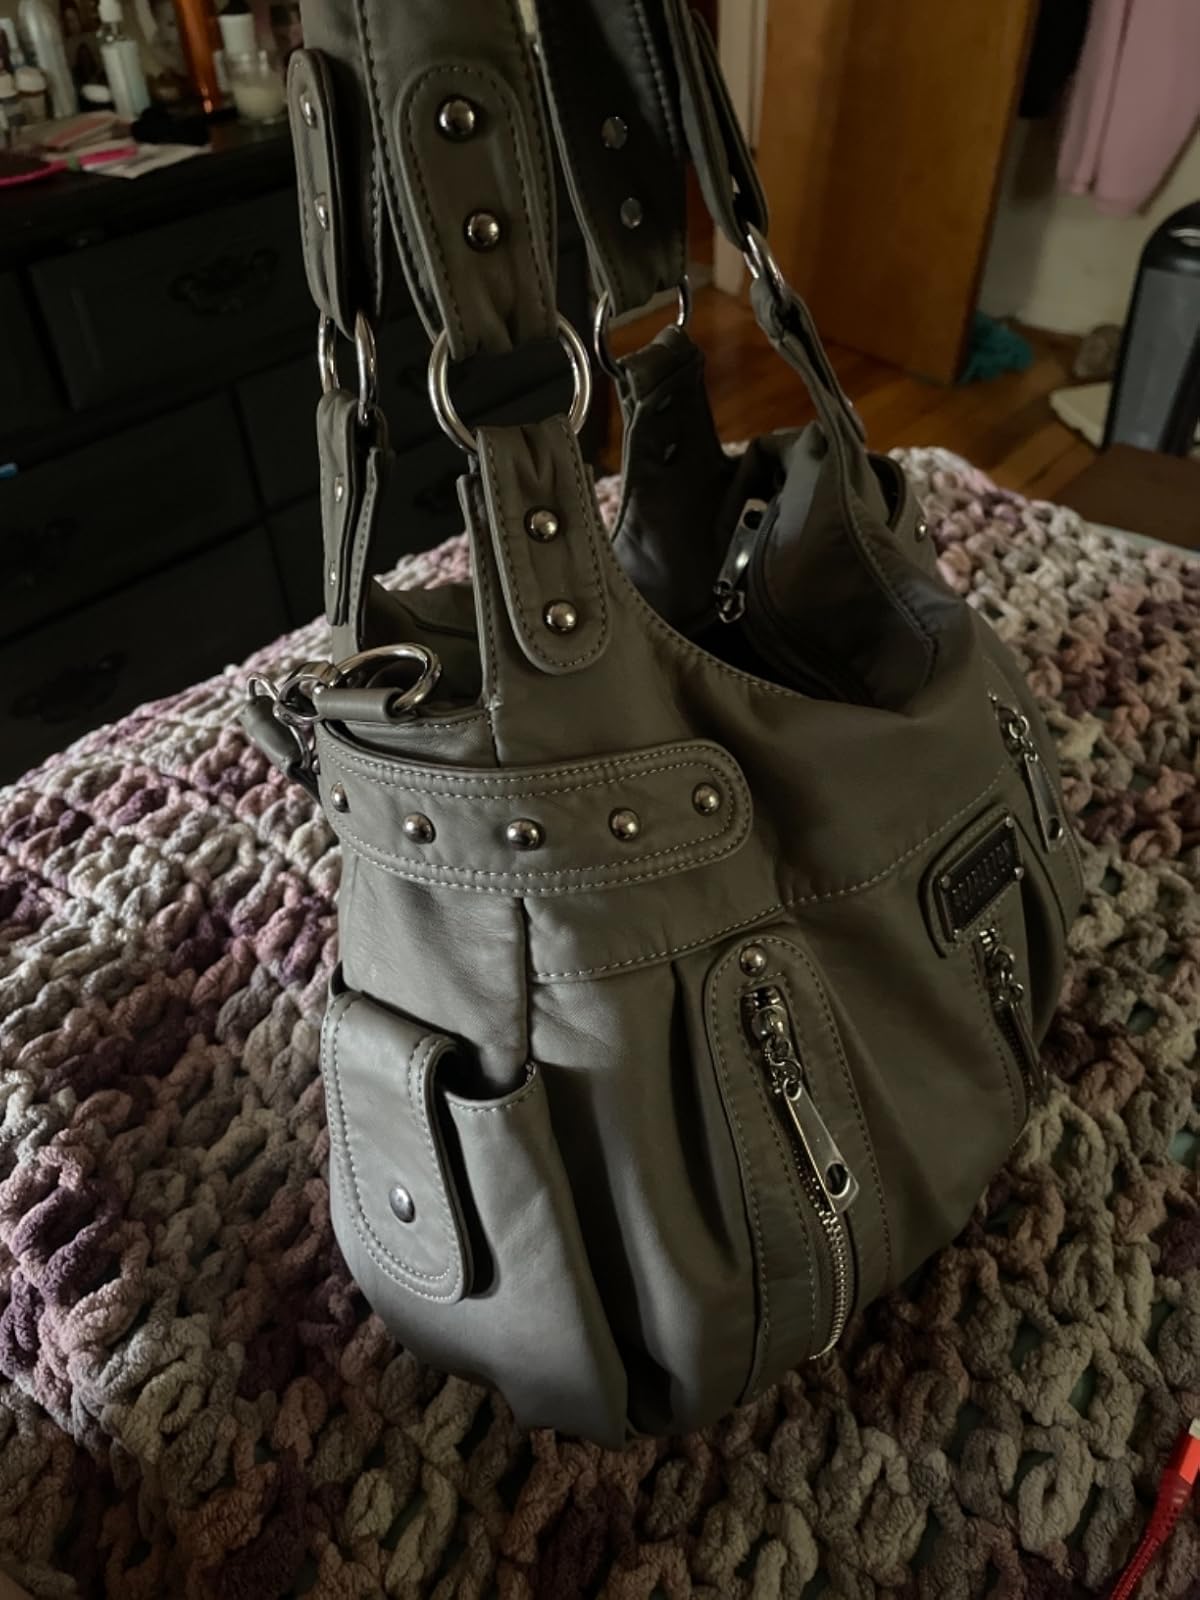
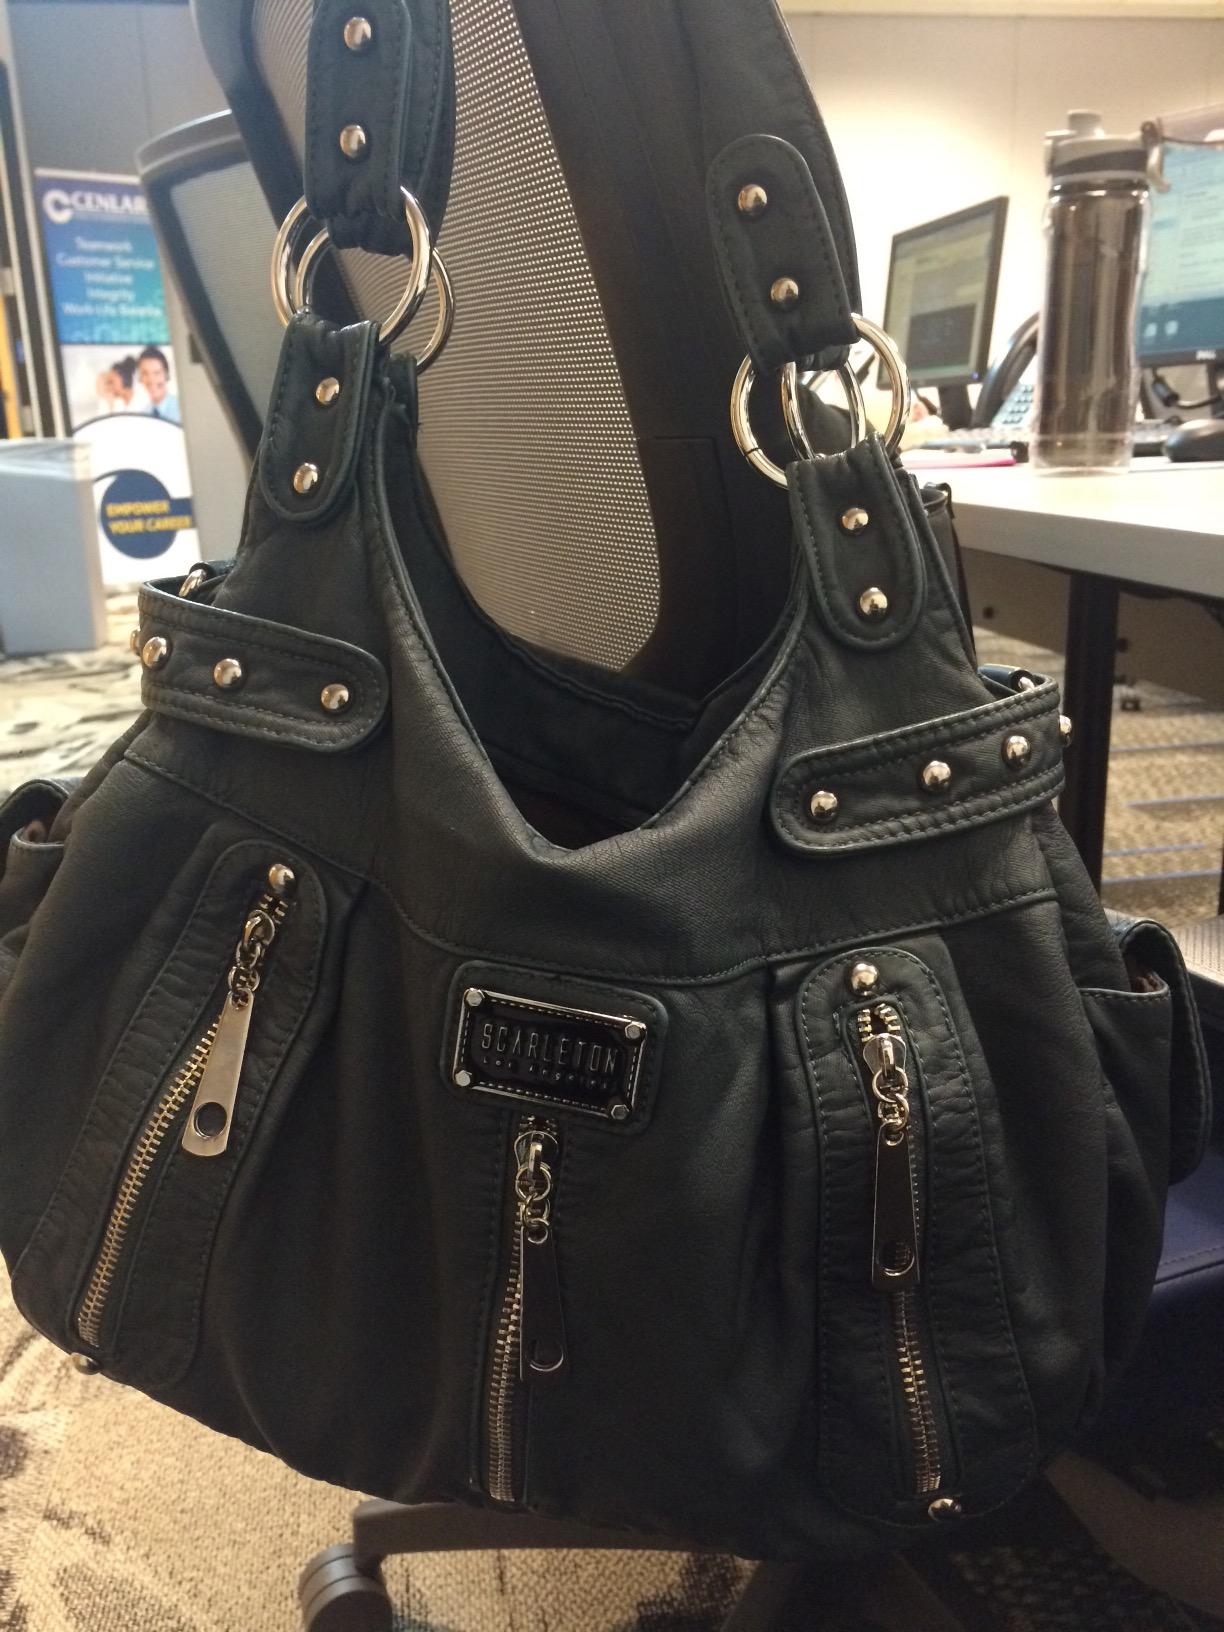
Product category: accessories_handbag
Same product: no